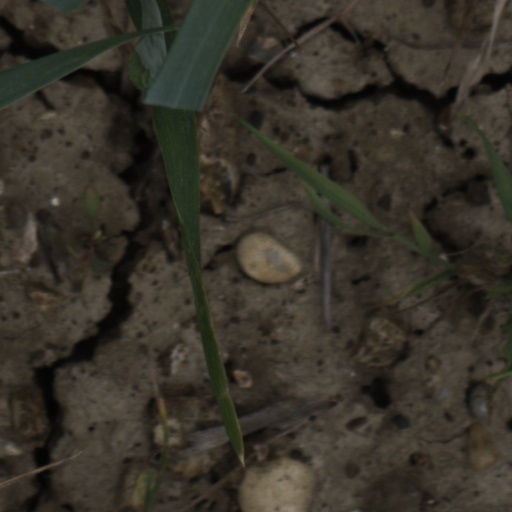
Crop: wheat